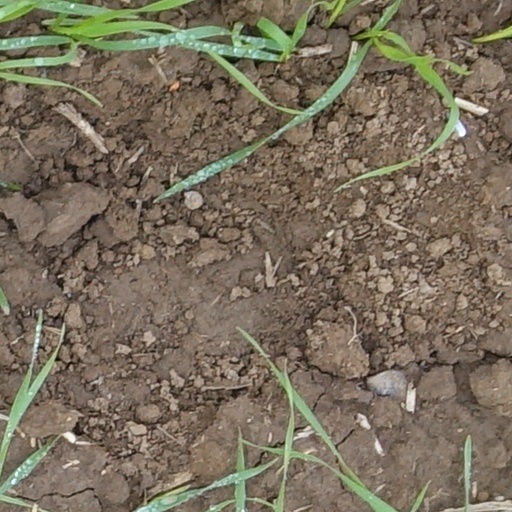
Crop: wheat